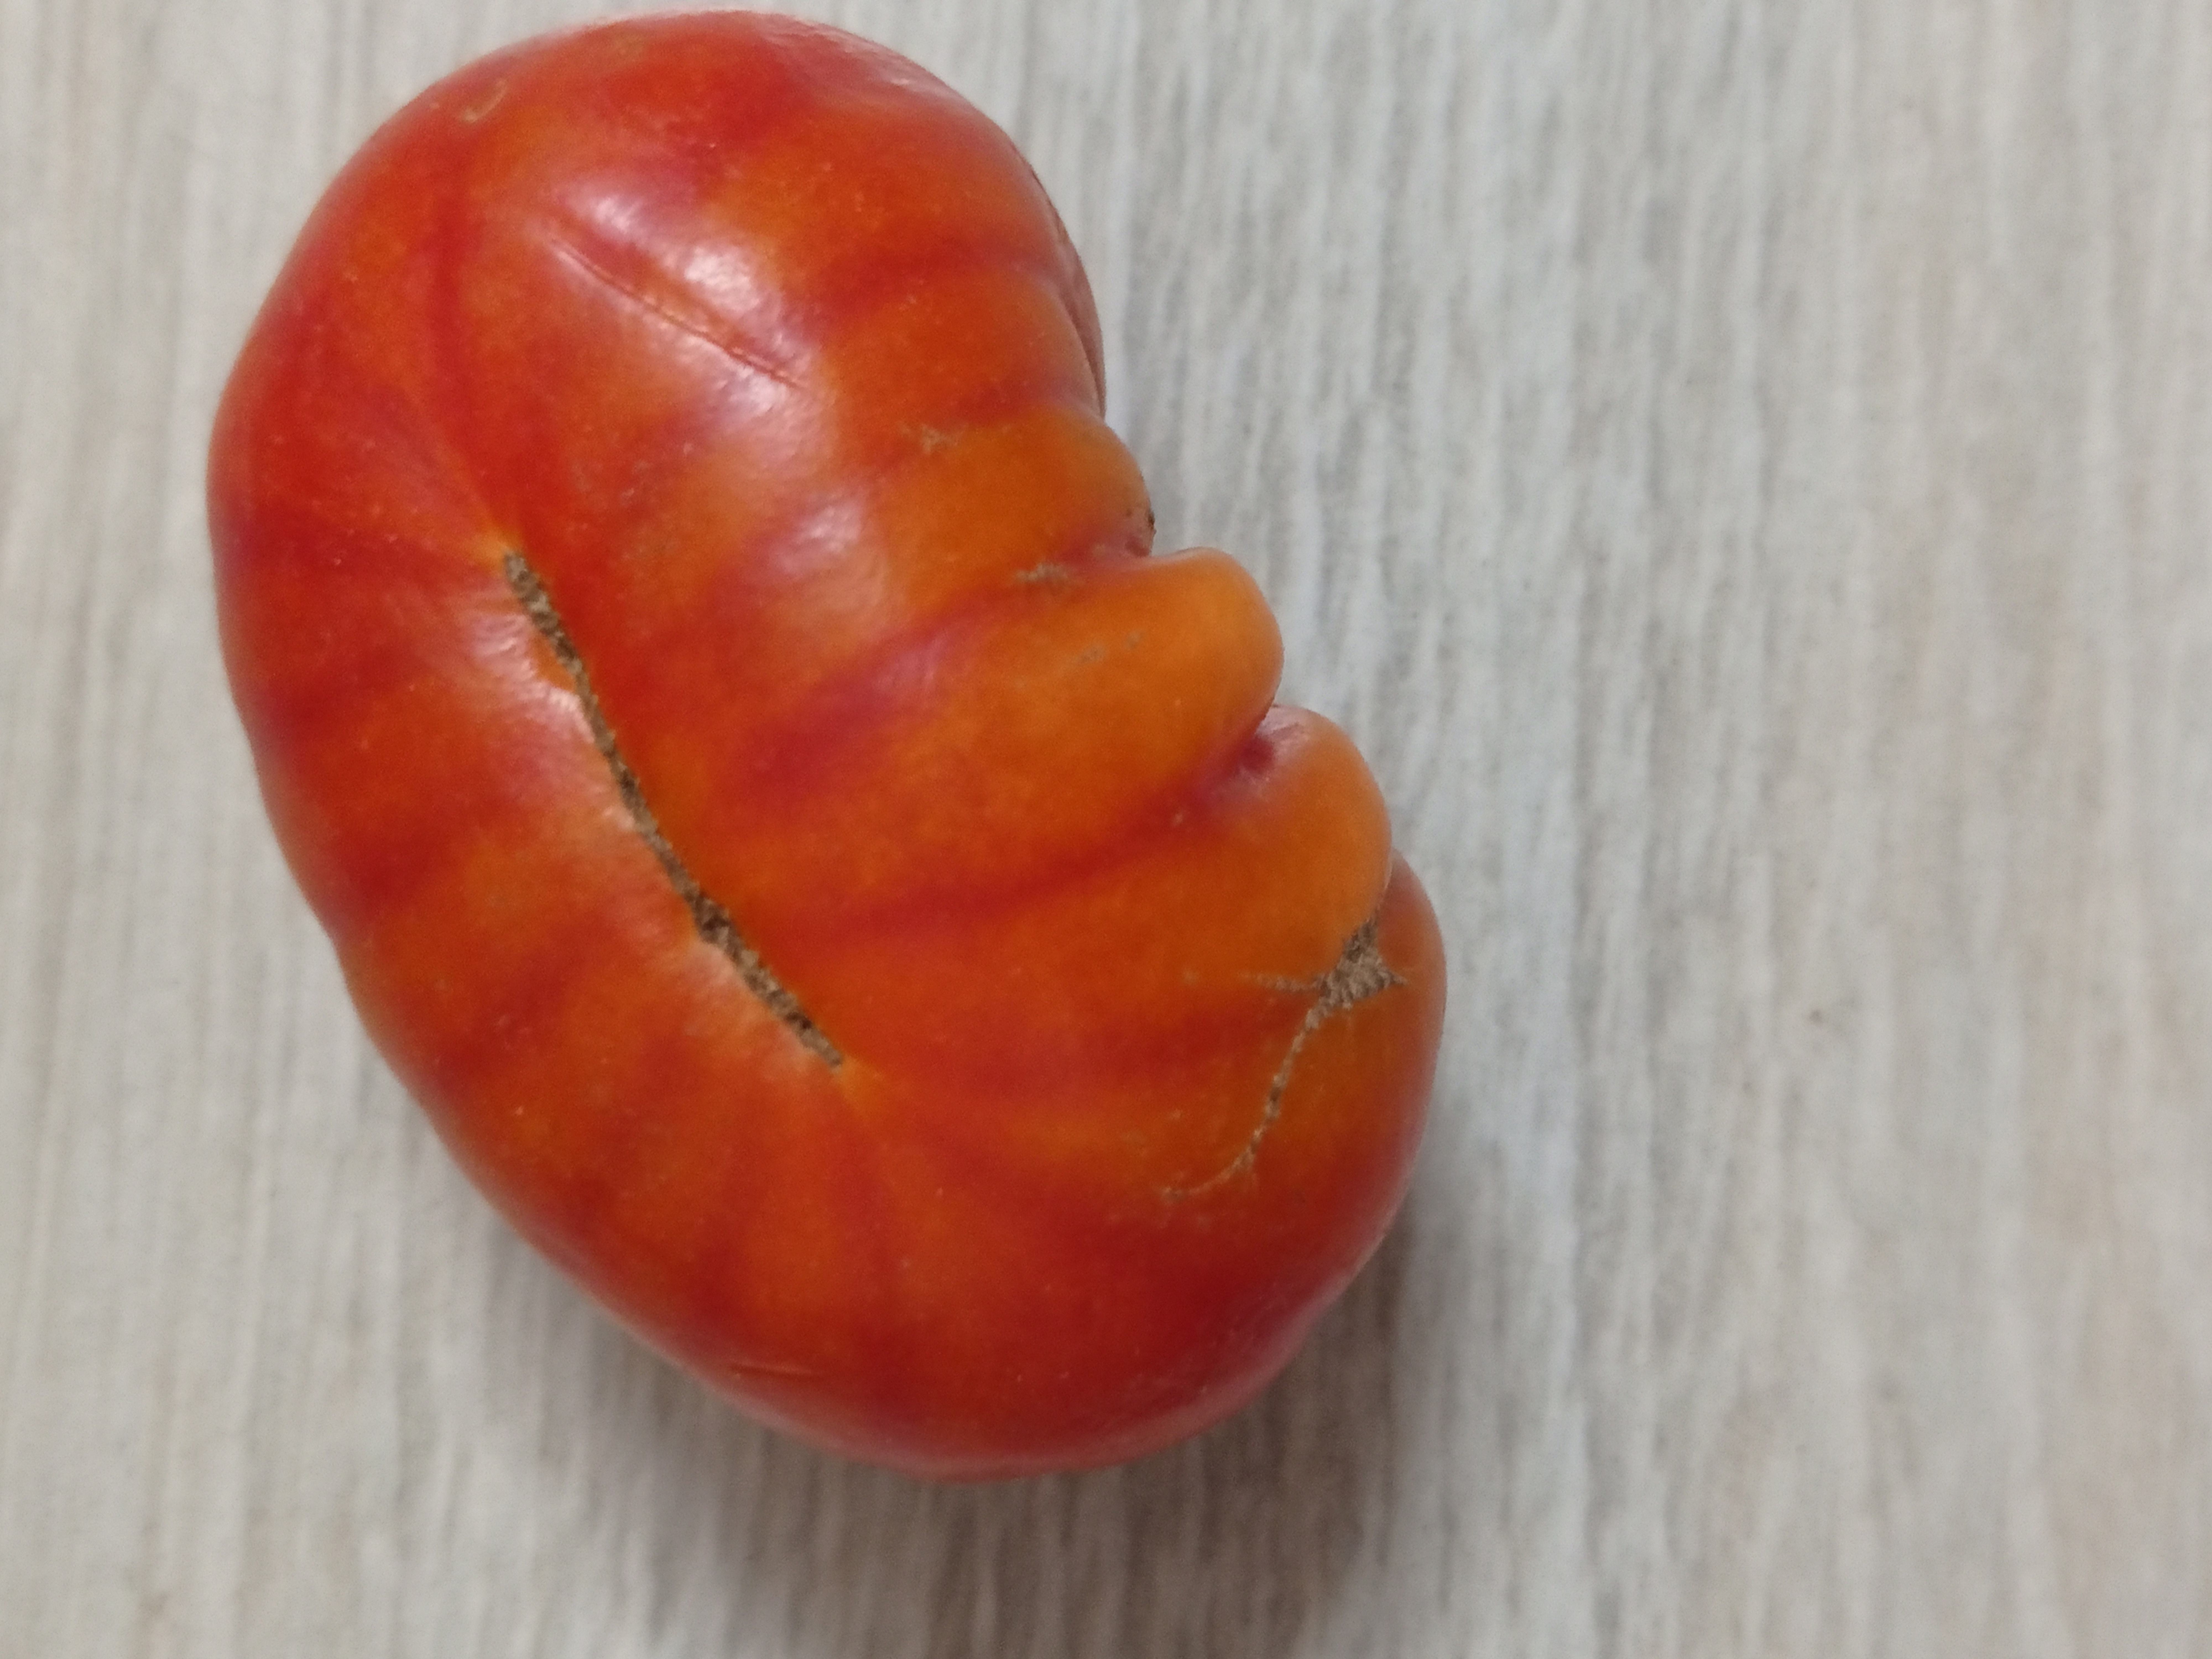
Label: Fresh